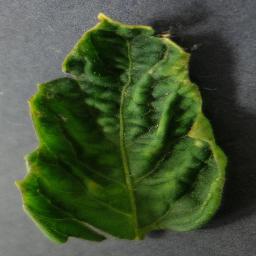
Label: Tomato___Tomato_Yellow_Leaf_Curl_Virus